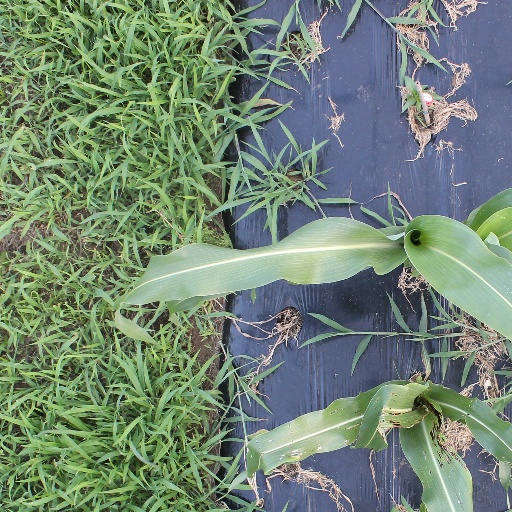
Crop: sorghum